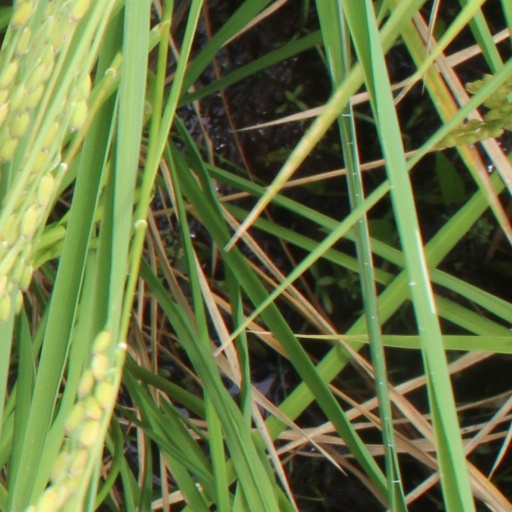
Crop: rice